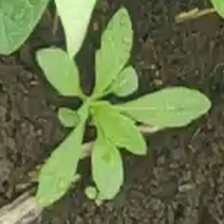
Weed species: Gajar_gavat_(Parthenium hysterophorus)